Kathi Mahesh

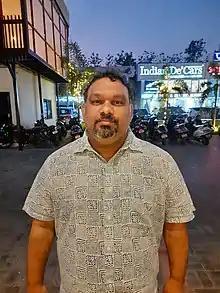
Mahesh in 2021

Kathi Mahesh Kumar (1977/78 – 10 July 2021) was an Indian film critic and actor working in Telugu cinema. He appeared on the Telugu reality TV show "Bigg Boss".